The Northern Reaches

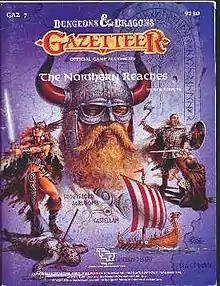

The Northern Reaches is an accessory for the "Dungeons & Dragons" fantasy role-playing game. The book describes the land known as the Northern Reaches, which lie on the eastern seaboard of the "D&D" game's Known World, also known as Mystara.